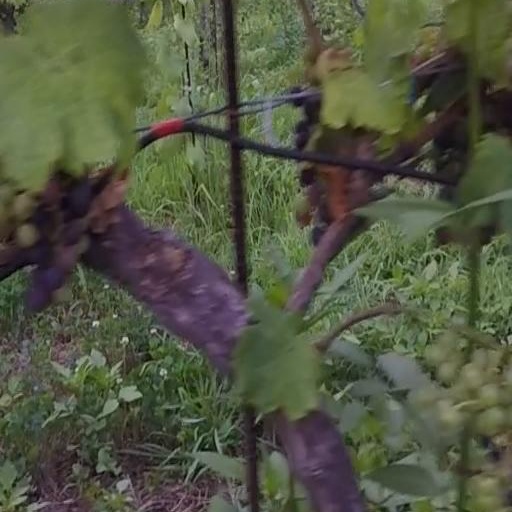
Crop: grape